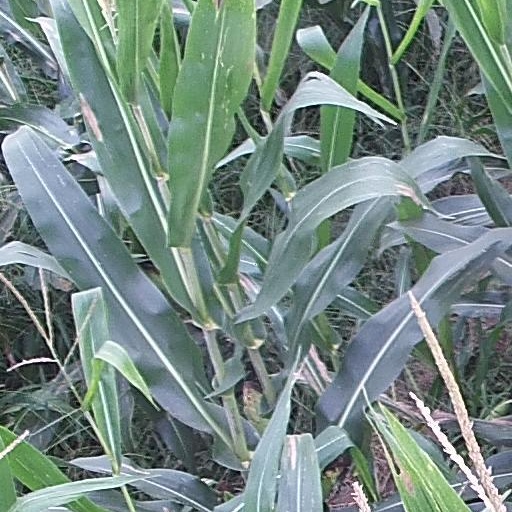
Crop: maize; corn